History of parks and gardens of Paris

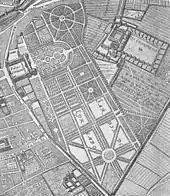
The Luxembourg Garden in 1652

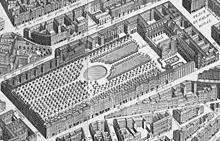
Gardens of the Palais Royal in 1739

The Jardin du Luxembourg was created by Marie de' Medici, the widow of Henry IV between 1612 and 1630. It was placed behind the Luxembourg Palace, an imitation of the Pitti Palace in her native Florence. She began by planting two thousand elm trees, and commissioned a Florentine gardener, Tommaso Francini, to build the terraces and parterres, and the circular basin the center. The Medici Fountain was probably also the work of Francini, though it is sometimes attributed to Salomon de Brosse, the architect of the palace. After Marie de' Medici's death, the garden was largely neglected. The last royal owner was the Count de Provence, the future King Louis XVIII, who sold the eastern part of the garden for building lots.